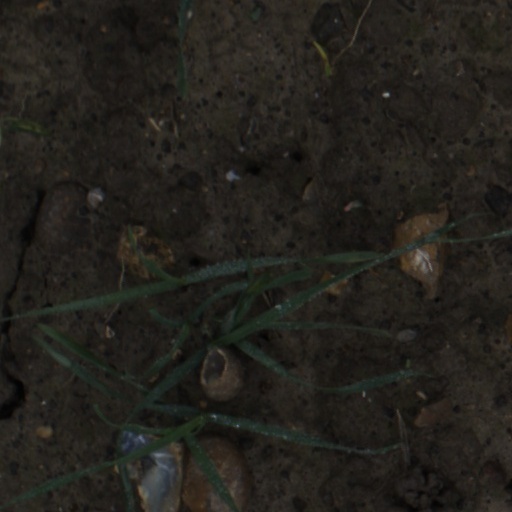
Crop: wheat